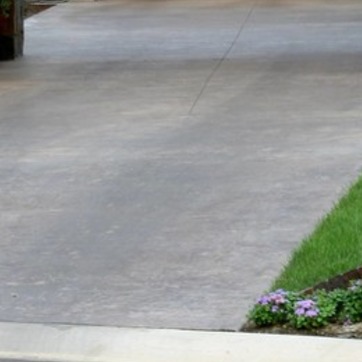
Material: stone